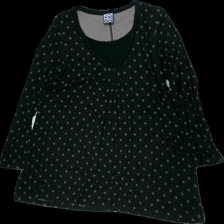
View: front
Type: Tunic
Category: Ladies
Brand: Not in the list
Brand text on label: Pont Neuf
Colors: Black
Material: 100% viscose
Pattern: Dots
Cut: Loose
Size: M
Season: All
Price range: <50
Recommended usage: Export